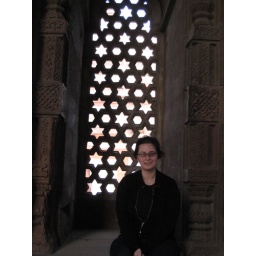
Eve by lattice stone window